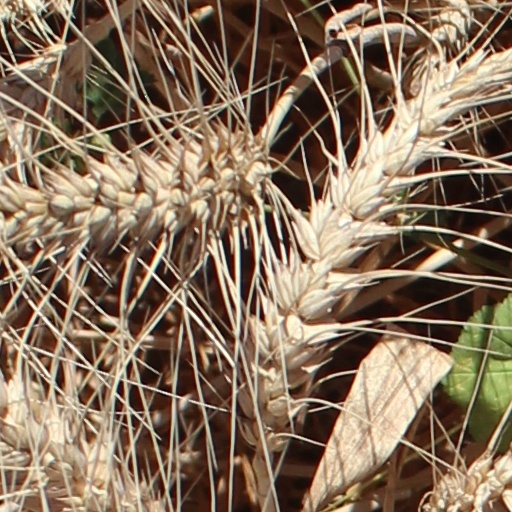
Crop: wheat